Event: Nepal Earthquake
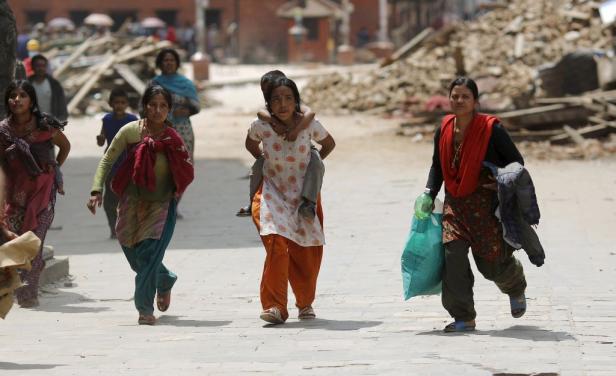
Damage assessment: damage